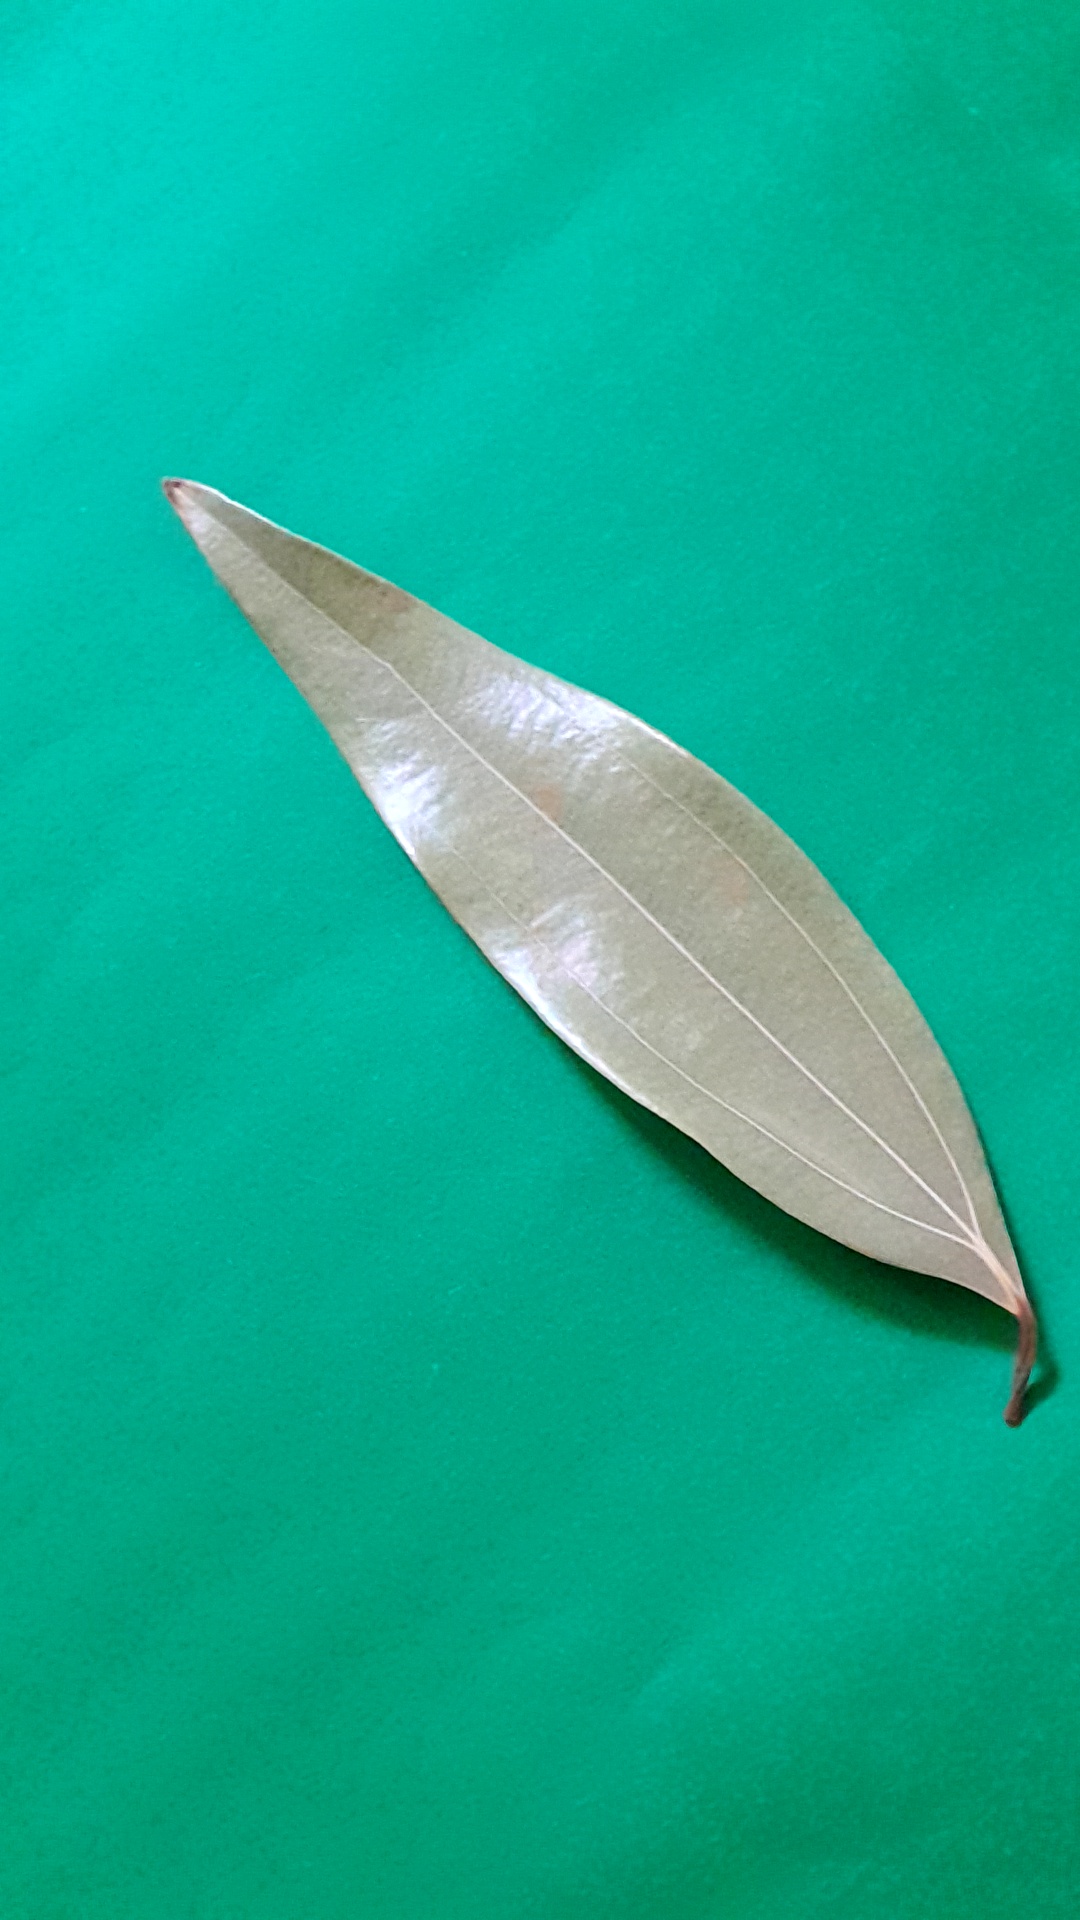
Label: Dry Leaf